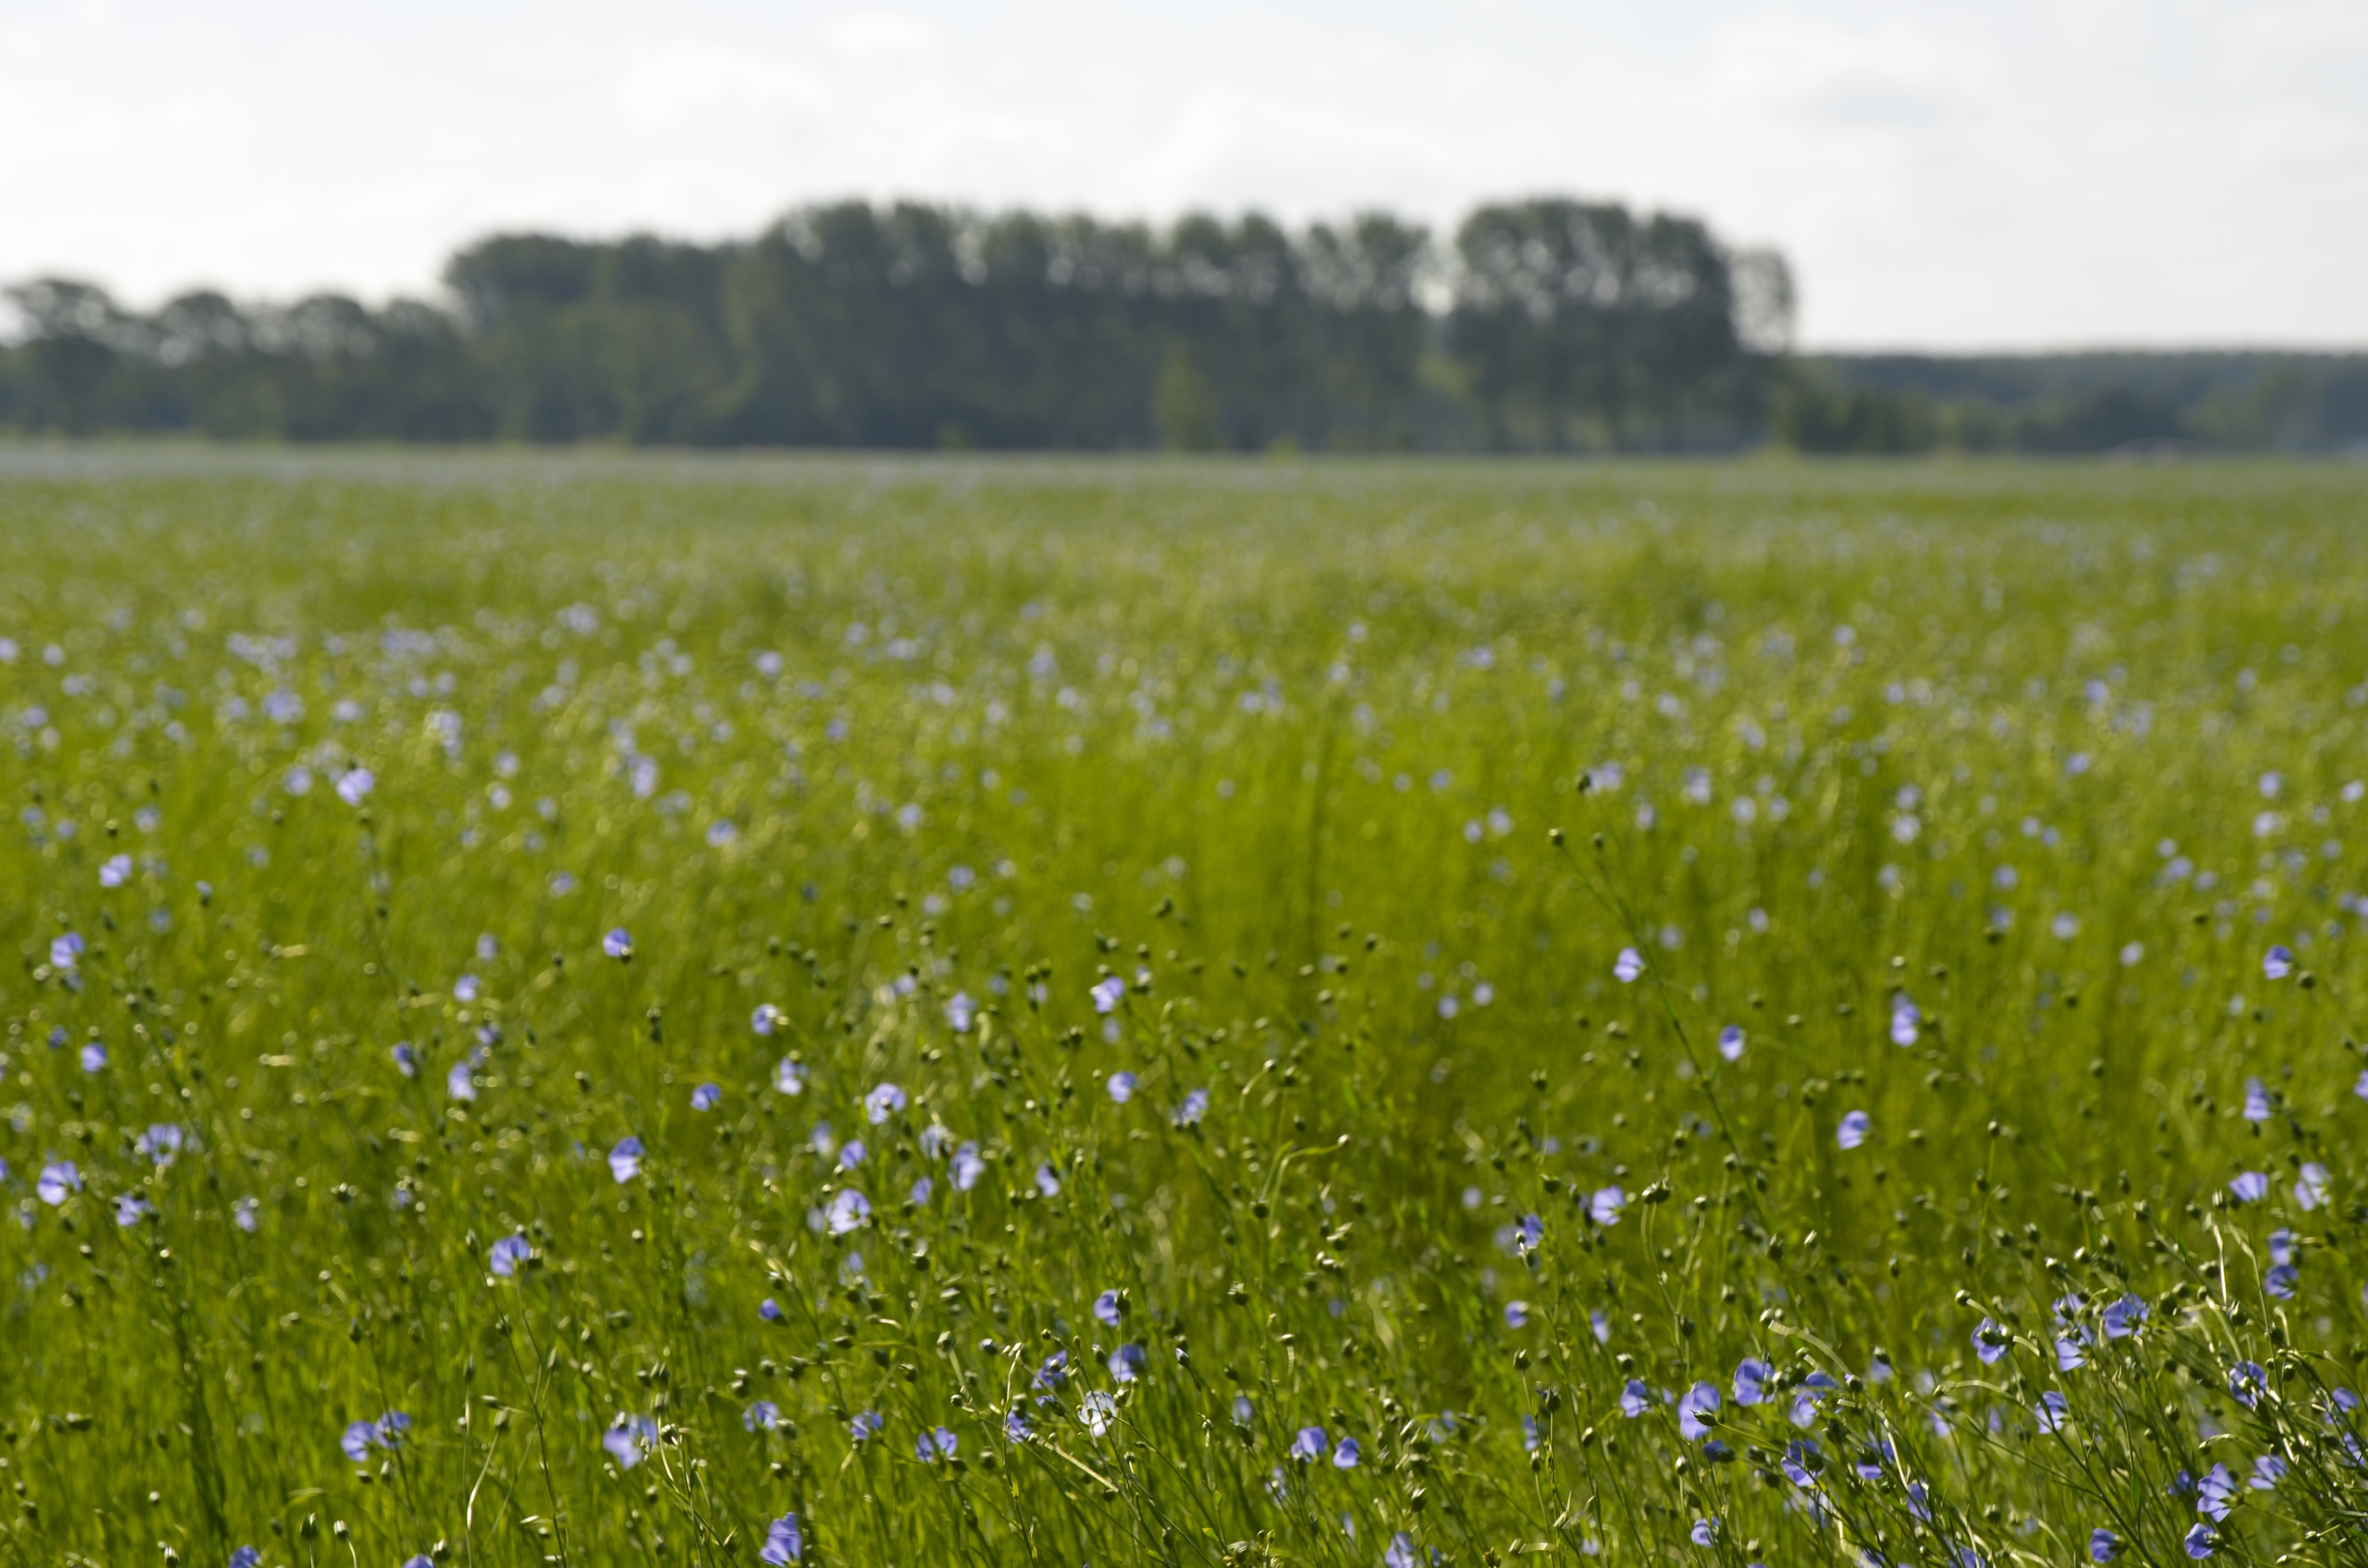
landscape, nature, grass, horizon, plant, field, lawn, meadow, prairie, flower, summer, green, crop, pasture, agriculture, season, plain, rapeseed, wildflower, flowers, outdoors, grassland, wetland, summertime, habitat, ecosystem, brassica, flanders, vlaanderen, steppe, rural area, field of flowers, flowering plant, natural environment, grass family, land plant